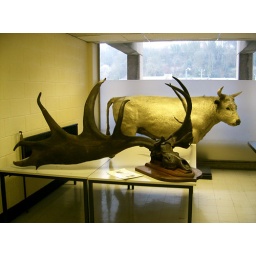
Fossil of Irish Elk with rare white cow in background.